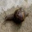
Label: snail